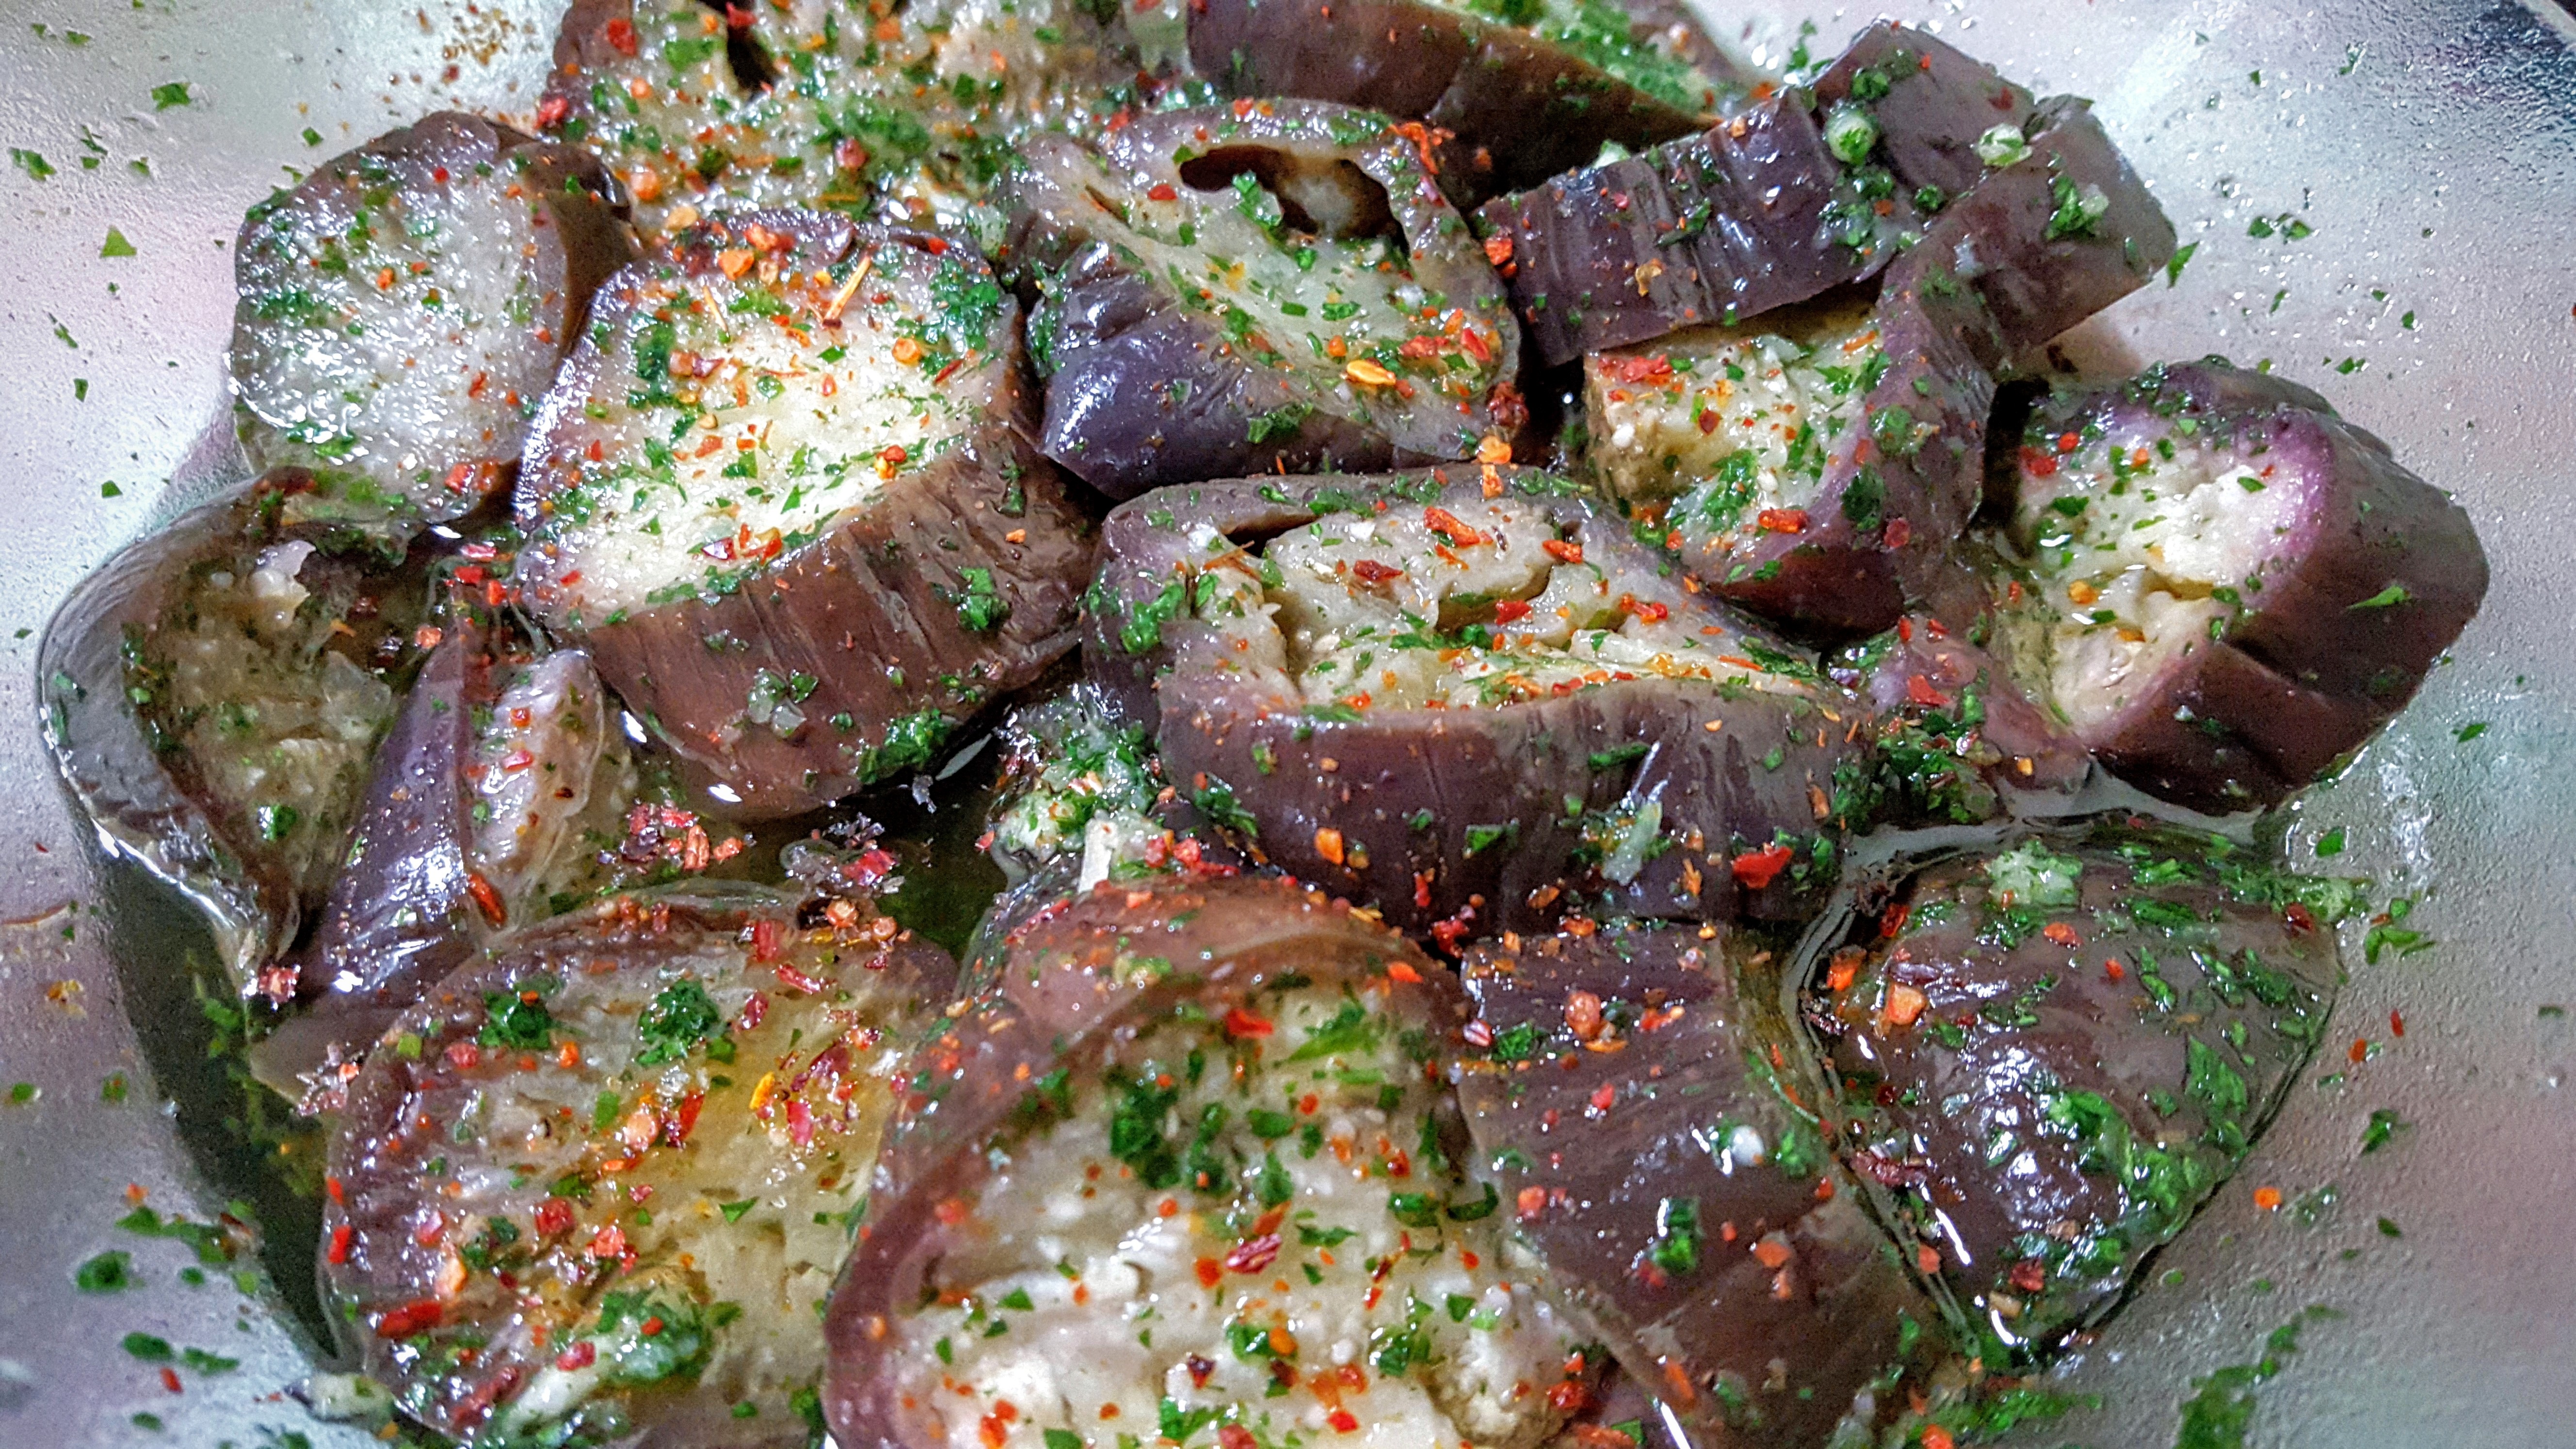
dish, food, salad, produce, vegetable, kitchen, meat, cuisine, delicious, power, vegetables, vegetarian, kebab, eggplant, rico, delicacy